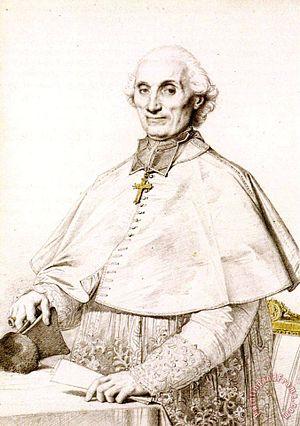
Monseigneur Gabriel Cortois de Pressigny, dernier évêque de Saint-Malo, et archevêque de Besançon
La fondation légendaire du diocèse de Besançon remonte vers la fin du IIᵉ siècle, lorsque Saint Ferjeux et son frère Saint Ferréol auraient évangélisé la ville.
Gabriel comte Cortois de Pressigny est un prélat français, évêque de Saint-Malo puis archevêque de Besançon.